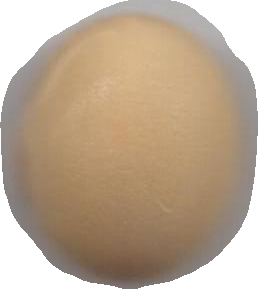
Variety: Grobogan